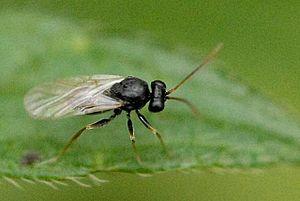
Chelonus est un genre d'insectes de l'ordre des Hyménoptères, et de la famille des Braconidae et de la sous-famille des Cheloninae.
Les Cheloninae sont une sous-famille d'insectes de l'ordre des Hyménoptères et de la famille des Braconidae.